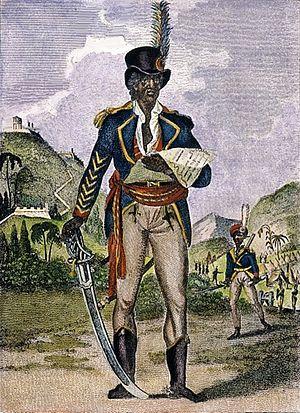
Cette page concerne l'année 1801 du calendrier grégorien.
1ᵉʳ janvier :